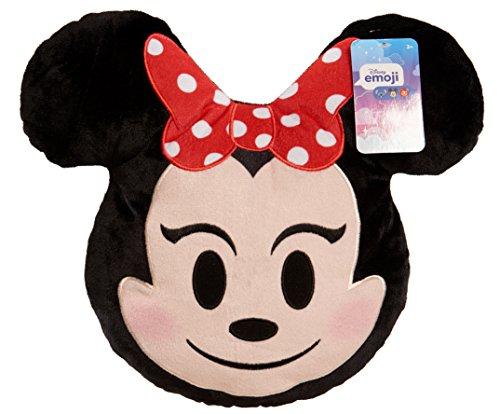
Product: Disney Just Play 11998 2Pk Emoji Mickey & Minnie Plush
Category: Toys & Games | Stuffed Animals & Plush Toys | Stuffed Animals & Teddy Bears
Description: Each cuddly plush character is made with fun stylized details and Super soft deluxe fabrics.
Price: $12.40
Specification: ProductDimensions:5x10x10inches|ItemWeight:1pounds|ShippingWeight:1.2pounds(Viewshippingratesandpolicies)|DomesticShipping:ItemcanbeshippedwithinU.S.|InternationalShipping:ThisitemcanbeshippedtoselectcountriesoutsideoftheU.S.LearnMore|ASIN:B06Y1NFKLQ|Itemmodelnumber:11998|Manufacturerrecommendedage:36months-6years